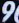
Number: 9